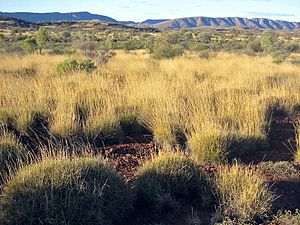
Outback
Græsland i MacDonnell Ranges i det centrale Australien
Outback er en betegnelse benyttet om australske regioner, som ligger langt væk fra civilisation. Det omfatter næsten trekvart af Australiens areal og strækker sig hovedsageligt over Northern Territory og Western Australia såvel som dele af Queensland, New South Wales og South Australia.